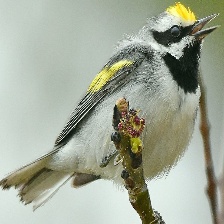
Species: GOLD WING WARBLER
Scientific name: VERMIVORA CHRYSOPTERA